History of Nova Scotia

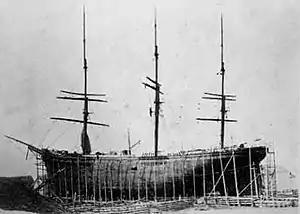
Photo of "William D. Lawrence" being built at Maitland in 1873. The ship was the longest wooden ship built in Canada.

While many blacks who arrived in Nova Scotia during the American Revolution were free, others were not. Black slaves also arrived in Nova Scotia as the property of White American Loyalists. In 1772, prior to the American Revolution, the "Somerset v Stewart" decision freed James Somerset, a slave whose master had forcibly detained him to be sold abroad, followed by "Knight v. Wedderburn" in Scotland in 1778. This decision, in turn, influenced the colony of Nova Scotia. In 1788, abolitionist James Drummond MacGregor from Pictou published the first anti-slavery literature in Canada and began purchasing slaves' freedom and chastising his colleagues in the Presbyterian church who owned slaves. In 1790 John Burbidge freed his slaves. Led by Richard John Uniacke, in 1787, 1789 and again on January 11, 1808, the Nova Scotian legislature refused to legalise slavery. Two chief justices, Thomas Andrew Lumisden Strange (1790–1796) and Sampson Salter Blowers (1797–1832) waged "judicial war" in their efforts to free slaves from their owners in Nova Scotia. They were held in high regard in the colony. By the end of the War of 1812 and the arrival of the Black Refugees, there were few slaves left in Nova Scotia. (The Slave Trade Act 1807 outlawed the slave trade in the British Empire in 1807 and the Slavery Abolition Act 1833 outlawed slavery altogether.)